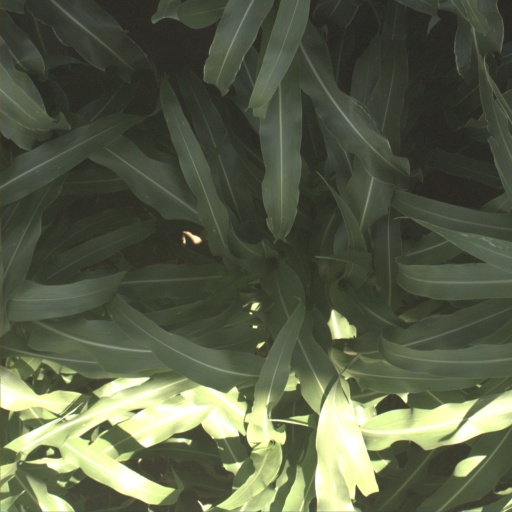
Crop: sorghum